Korvus

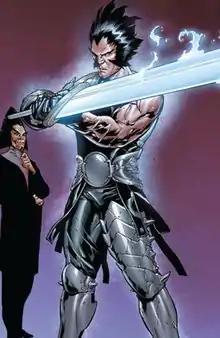

Korvus is a fictional character appearing in American comic books published by Marvel Comics. Korvus uses a weapon known as the Blade of the Phoenix. He made his first appearance in "The Uncanny X-Men" #478 (November 2006).